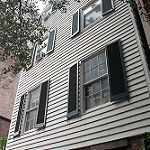
Scene: Outdoor